Ida Isabella Poteat

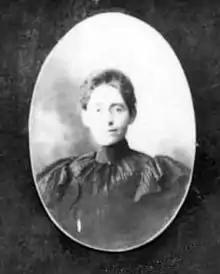
Poteat in 1899

Poteat was born at Forest Home in Caswell County, North Carolina, near the community of Yanceyville. She was the daughter of James and Julia A. McNeill Poteat; her siblings included William Louis Poteat, and through her niece Helen she was for a time the aunt-in-law of Laurence Stallings. She was also the great-aunt of philosopher William H. Poteat. Her early education came in local schools before she went to the Raleigh Female Seminary. She then traveled to New York City, studying at the New York School of Fine and Applied Arts and the Cooper Union and having lessons at the School of Applied Design in Philadelphia. She was a private pupil of William Merritt Chase, and also studied with Robert Henri, Charles Parsons, and Louis Mounier during her career. She also spent several summers abroad, studying at various times in London, Florence, Venice, and Carcassonne.